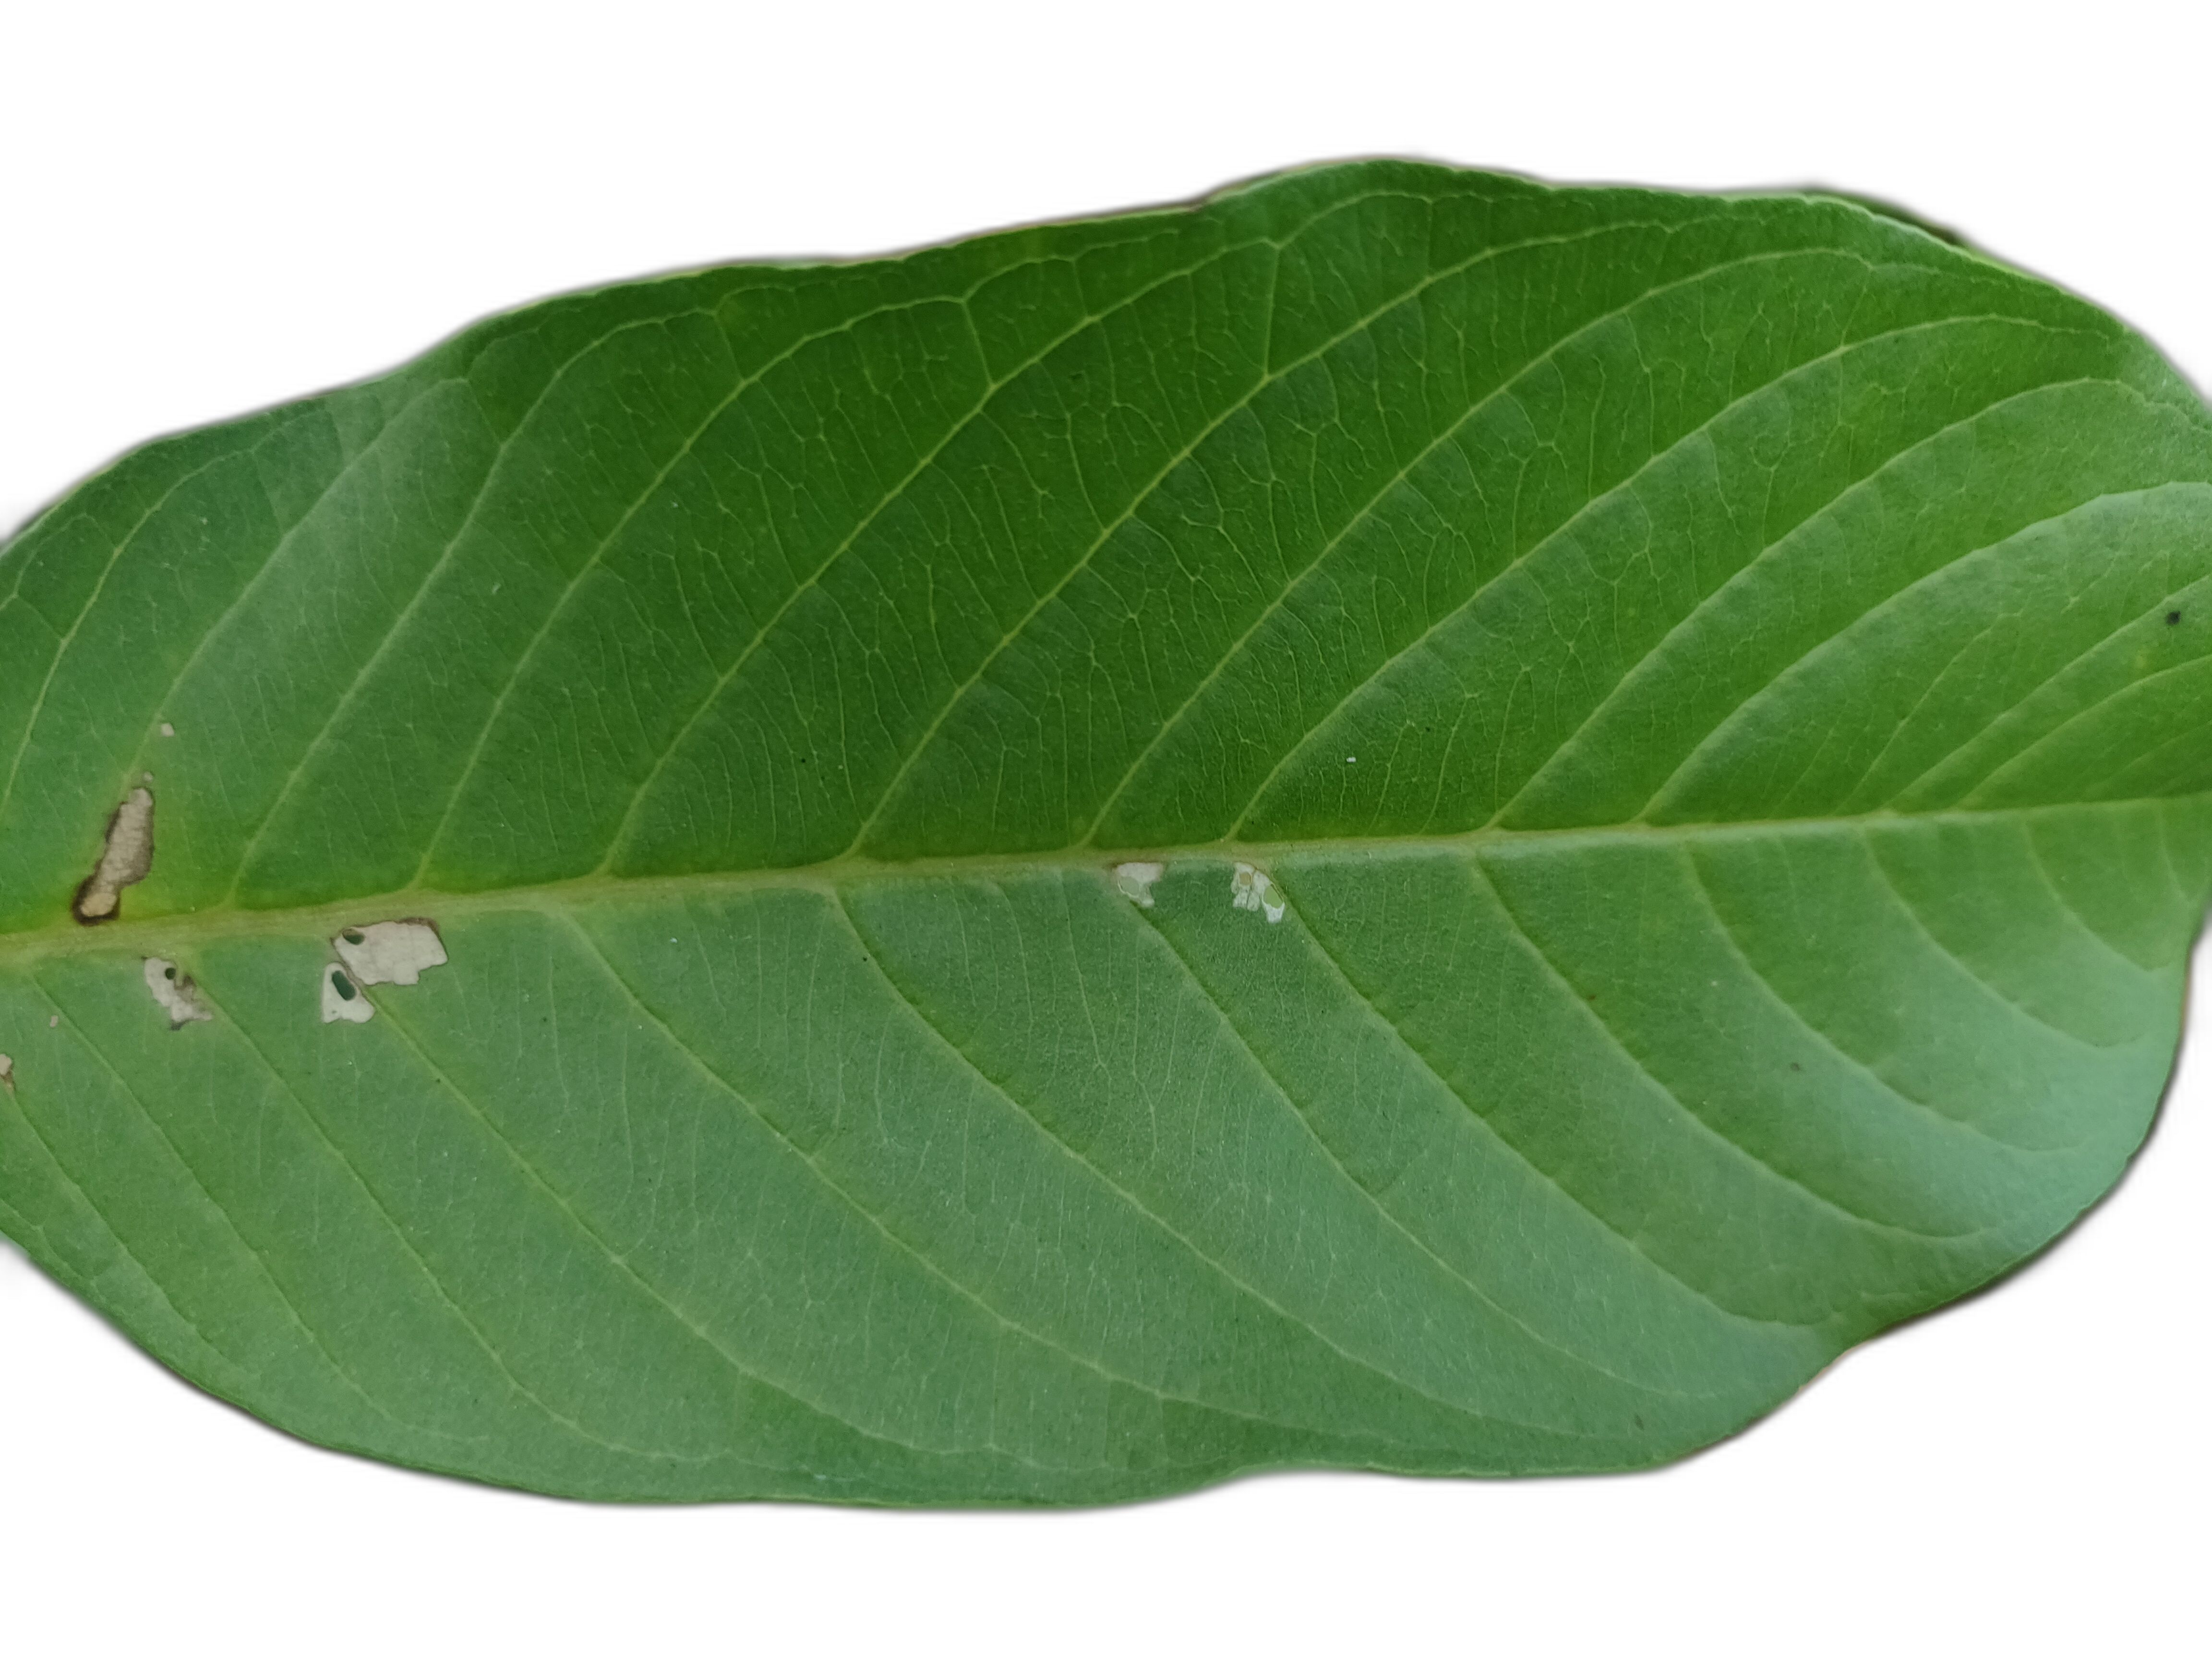
Plant part: leaf
Disease: Canker